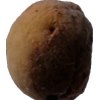
Label: peach